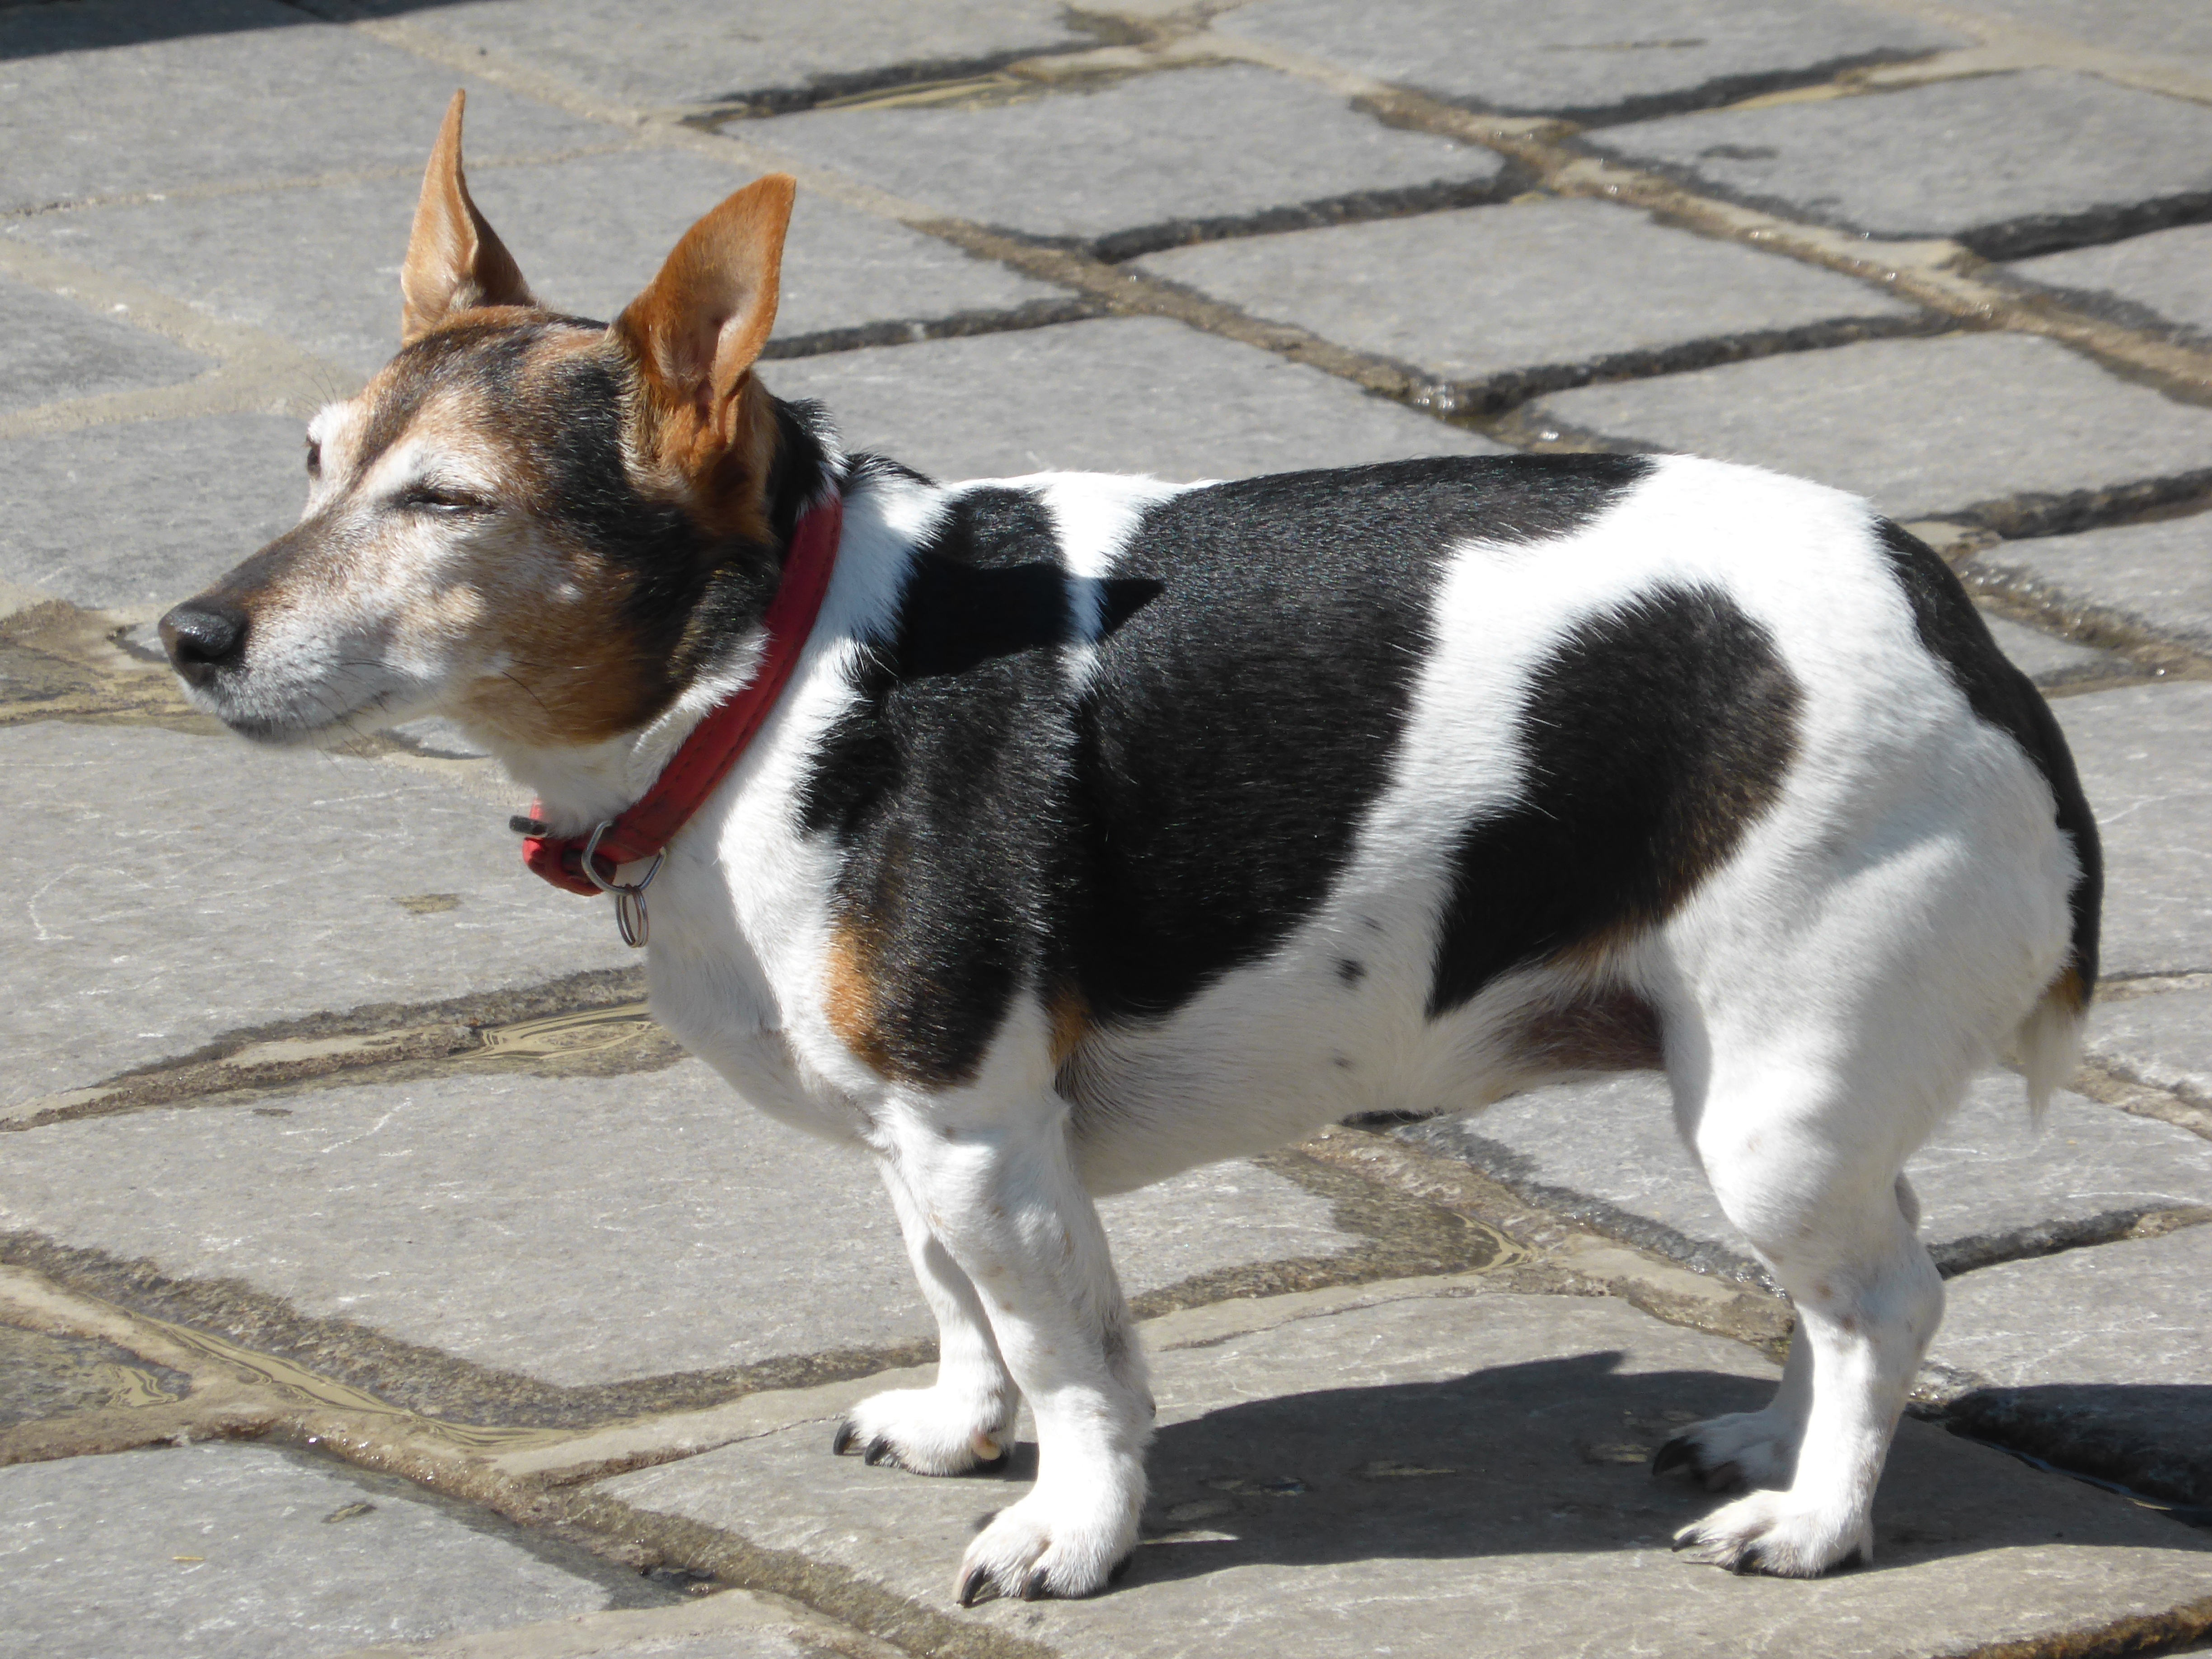
white, dog, pet, fur, mammal, race, snout, hybrid, animals, vertebrate, dog breed, terrier, shih tzu, parson russell terrier, german shepherd hybrid, jack russell terrier, rat terrier, sled dog hybrid, bavarian gebrigsschweisshund, dog like mammal, carnivoran, dog breed group, russell terrier, danish swedish farmdog, toy fox terrier, wire hair fox terrier, brazilian terrier, miniature fox terrier, ratonero bodeguero andaluz, smooth fox terrier